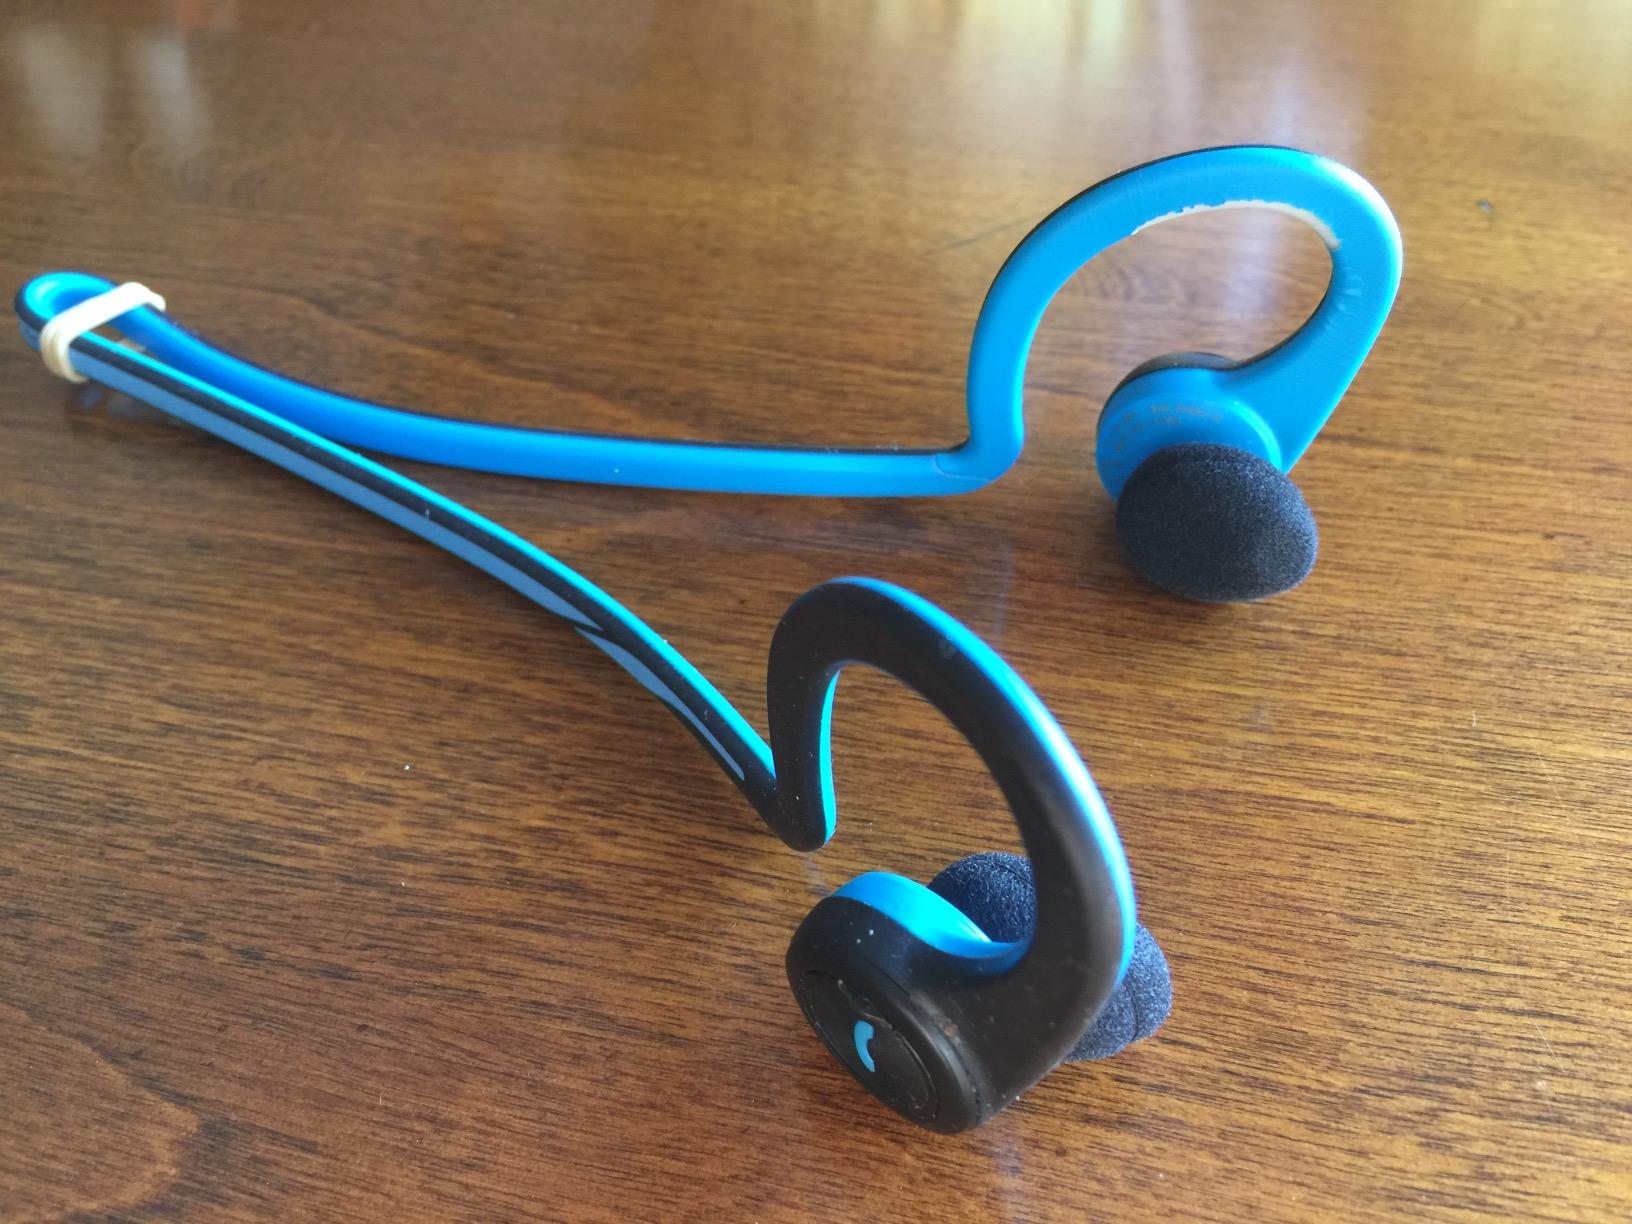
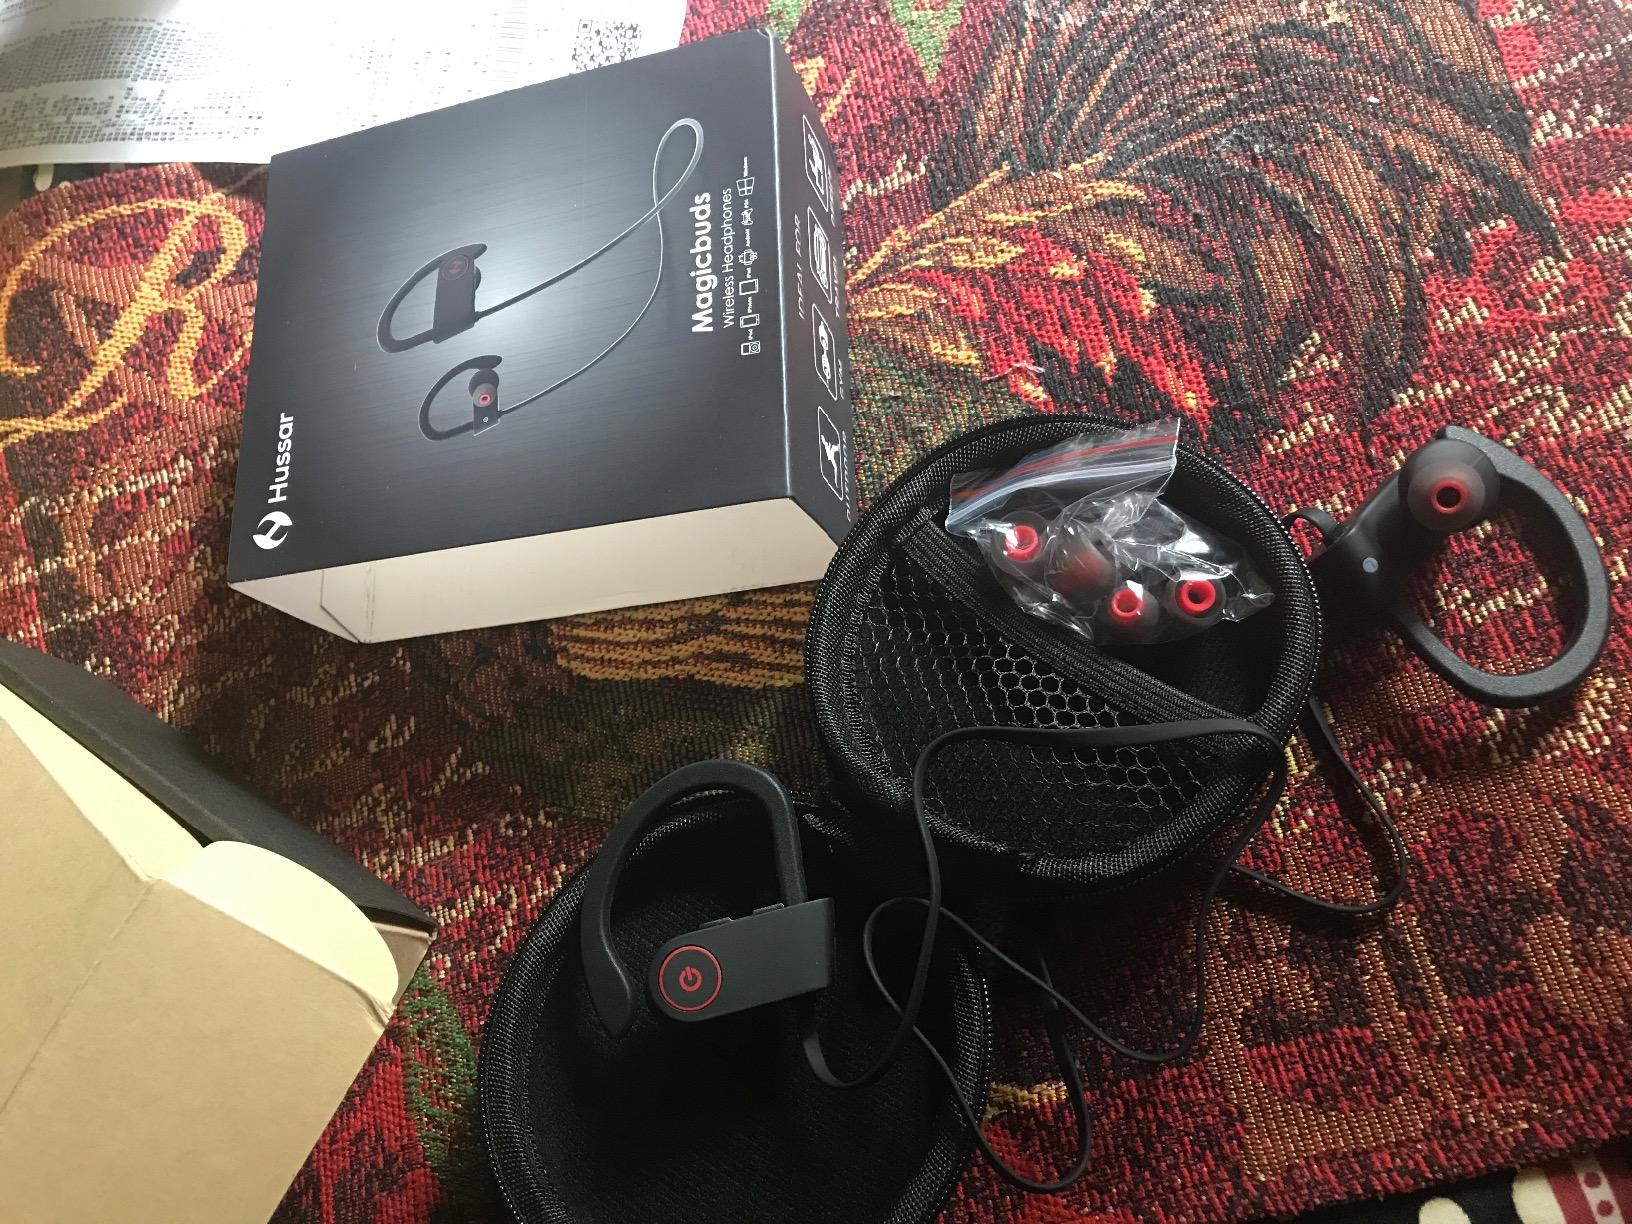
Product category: headphones
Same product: no